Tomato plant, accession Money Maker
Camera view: tilt-top (135 deg); turntable rotation: 240 degrees
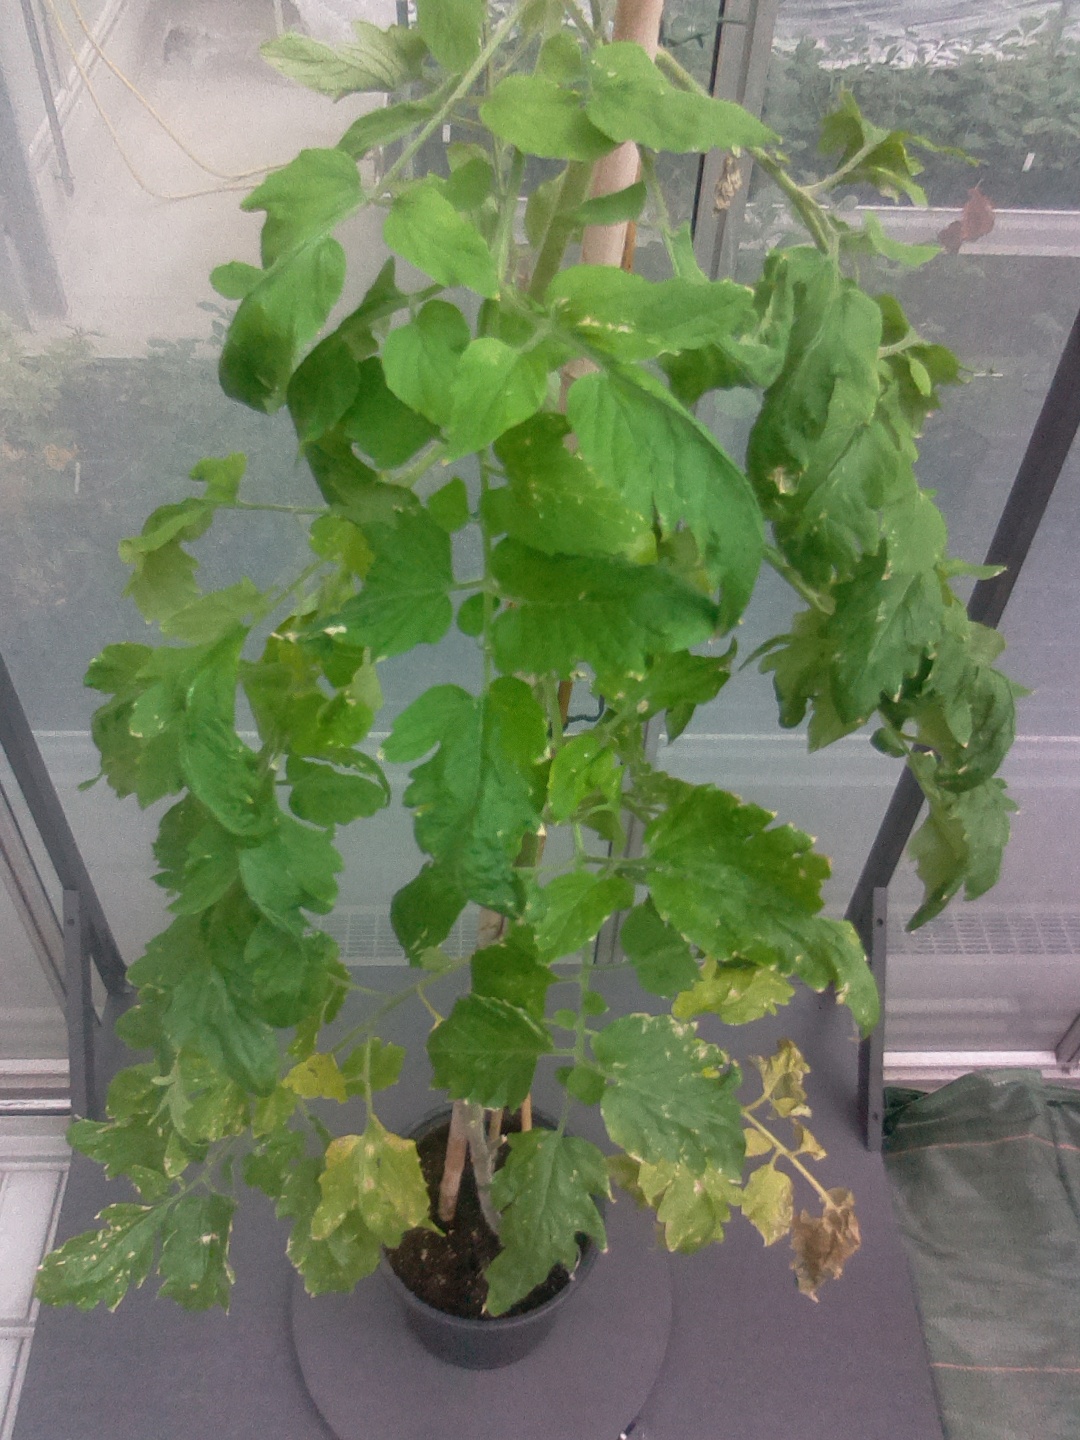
BBCH growth stage 79: 90% -100% of final fruit size